History of urban planning

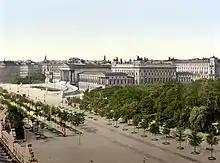
The Vienna Ring Road (German: "Ringstraße", lit. "ring road") is a circular grand boulevard that serves as a ring road around the historic Innere Stadt (Inner Town) district of Vienna, Austria. The road is located on sites where medieval city fortifications once stood, including high walls and the broad open field ramparts (glacis), criss-crossed by paths that lay before them.

From 1800 onwards, urban planning developed as a technical and legal occupation and in its complexity. Regent Street was one of the first planned developments of London. An ordered structure of London streets, replacing the mediaeval layout, had been planned since just after the Great Fire of London (1666) when Sir Christopher Wren and John Evelyn drew plans for rebuilding the city on the classical formal model. The street was designed by John Nash (who had been appointed to the Office of Woods and Forests in 1806 and previously served as an adviser to the Prince Regent) and by developer James Burton. The design was adopted by an Act of Parliament in 1813, which permitted the commissioners to borrow £600,000 for building and construction. The street was intended for commercial purposes and it was expected that most of the income would come from private capital. Nash took responsibility for design and valuation of all properties Construction of the road required demolishing numerous properties, disrupting trade and polluting the air with dust. Existing tenants had first offer to purchase leases on the new properties.